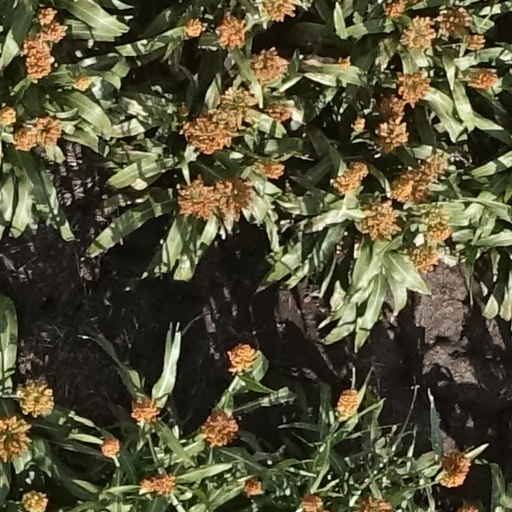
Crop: sorghum